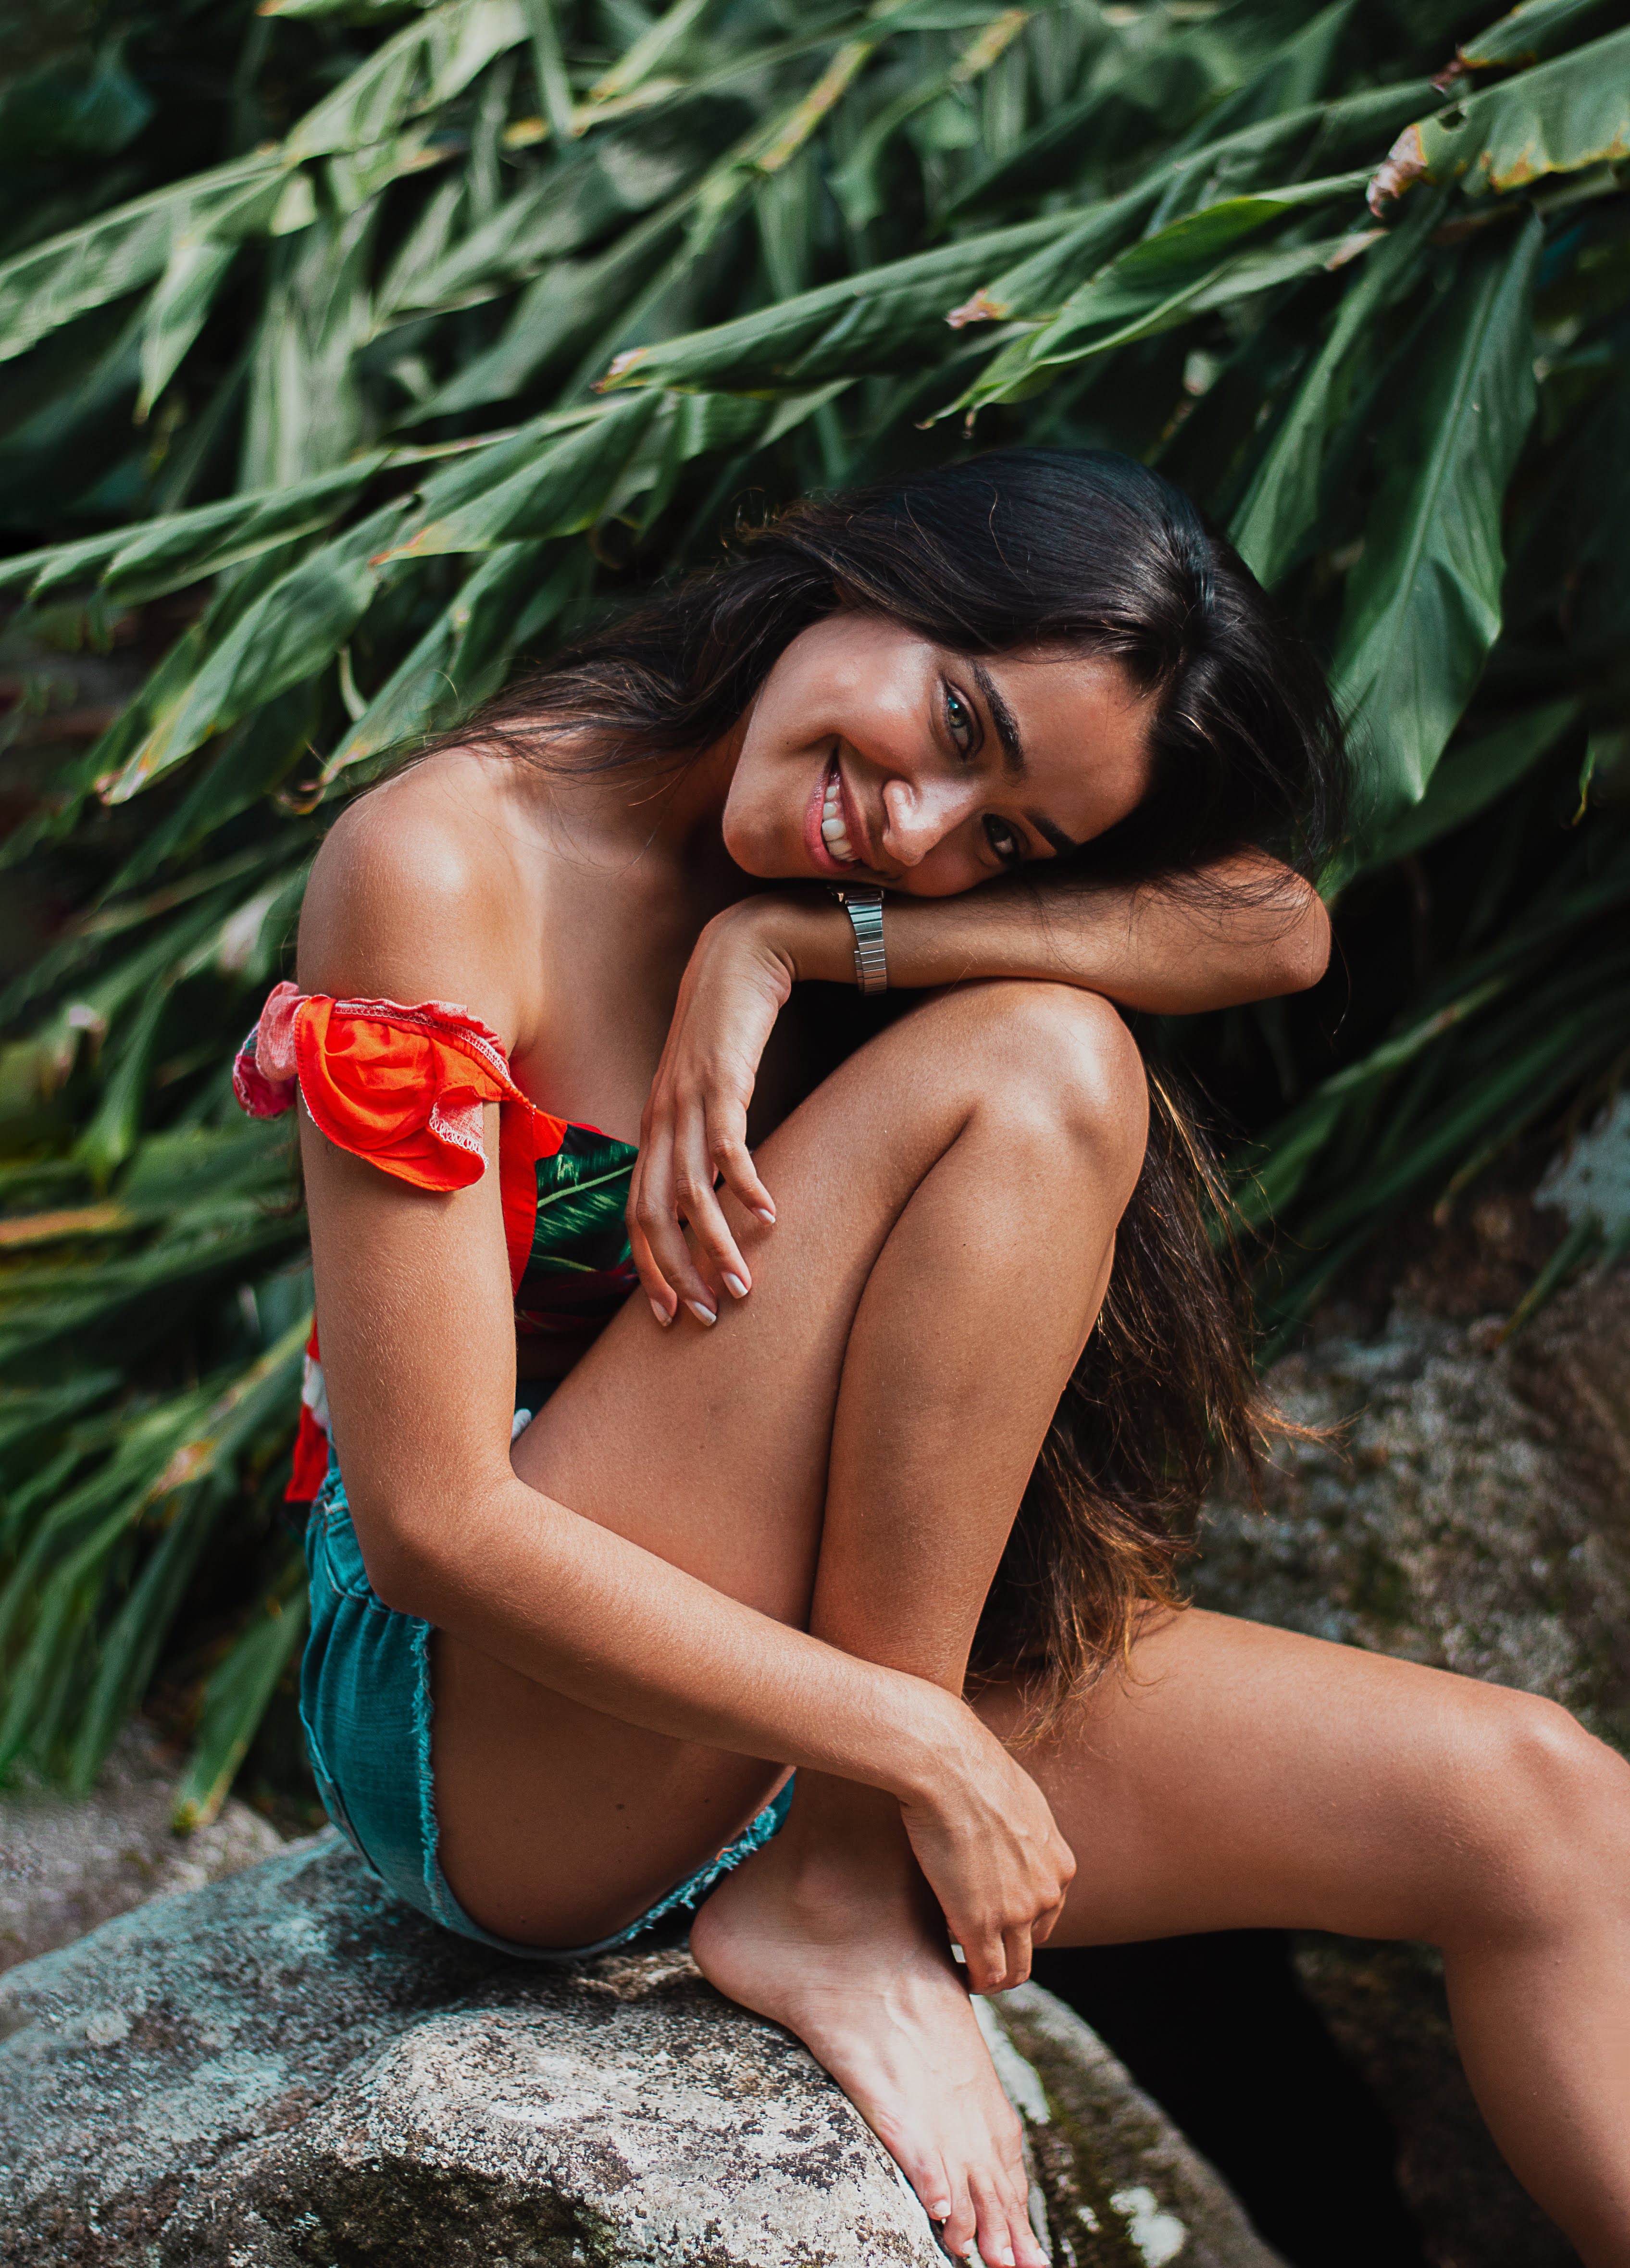
black hair, beauty, long hair, lady, leg, model, photography, muscle, thigh, photo shoot, finger, plant, tropics, sitting